Equestrian Portrait of the Duke of Lerma

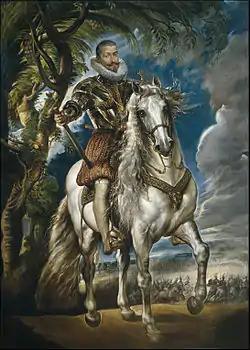
"Equestrian Portrait of the Duke of Lerma" (1603) by Rubens

Equestrian Portrait of the Duke of Lerma is an oil on canvas portrait of Francisco Gómez de Sandoval, 1st Duke of Lerma by Rubens, executed in 1603, now in the Prado in Madrid.